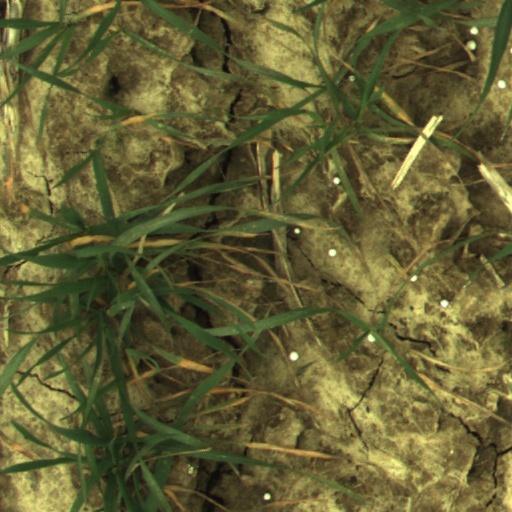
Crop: wheat